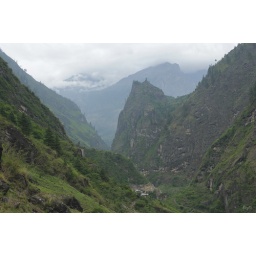
but road building already started in some places